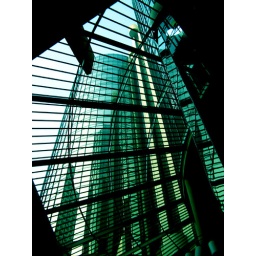
I'm standing in one tower looking up &amp;amp; out to see the other.The Bonaventure Hoteldowntown Los Angeles, California